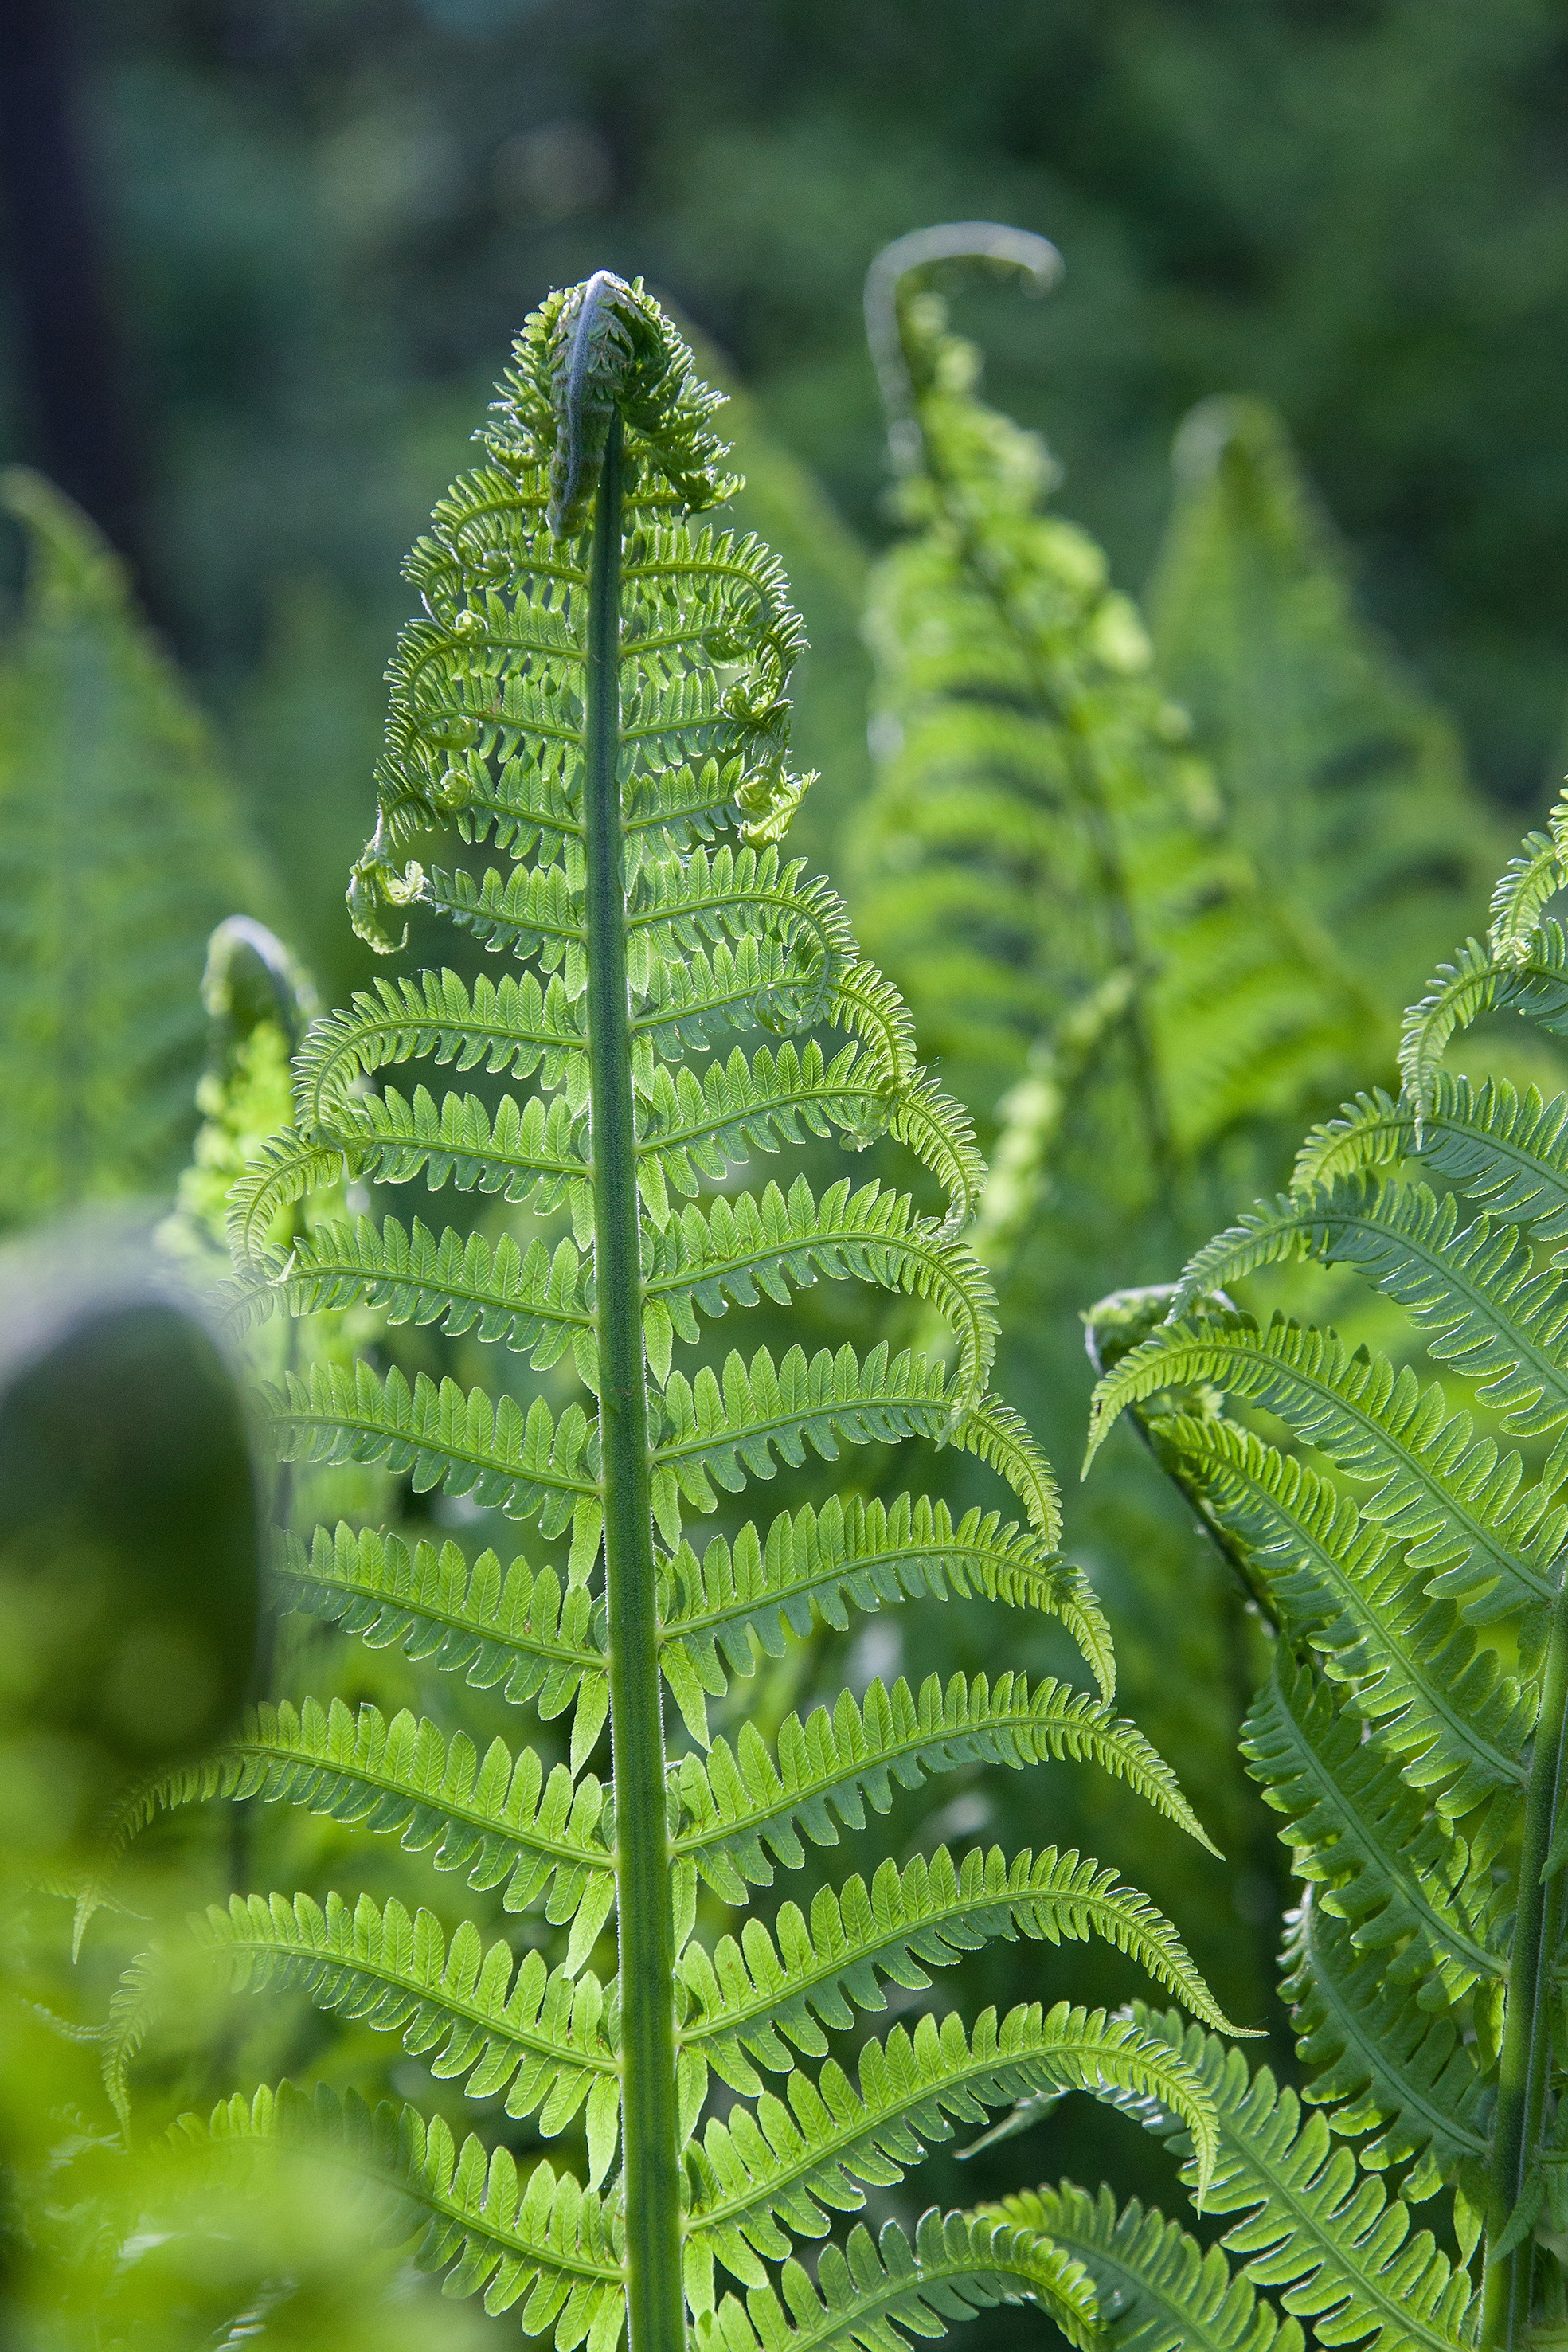
nature, grass, plant, leaf, flower, green, botany, flora, fern, vegetation, rainforest, edible, fprest, plant stem, land plant, ferns and horsetails, vascular plant, ostrich fern, fiddlehead fern, tricholomopsis rutilans